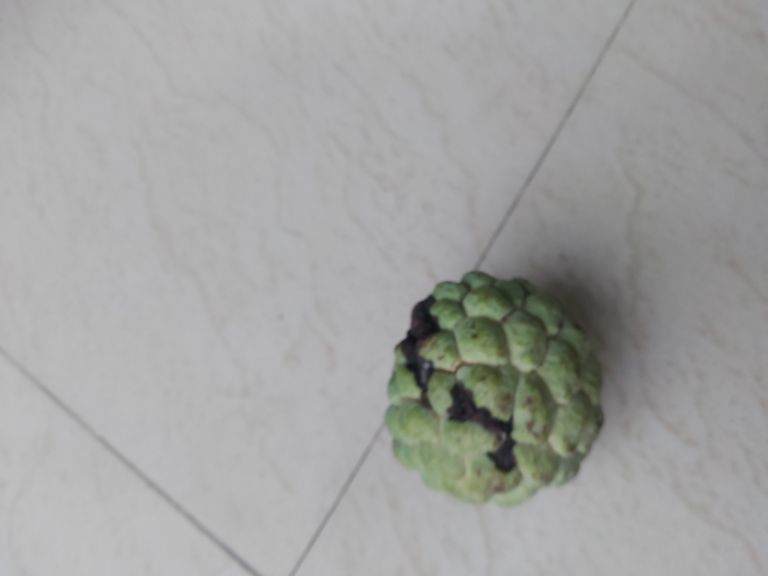
Disease label: Diplodia Rot